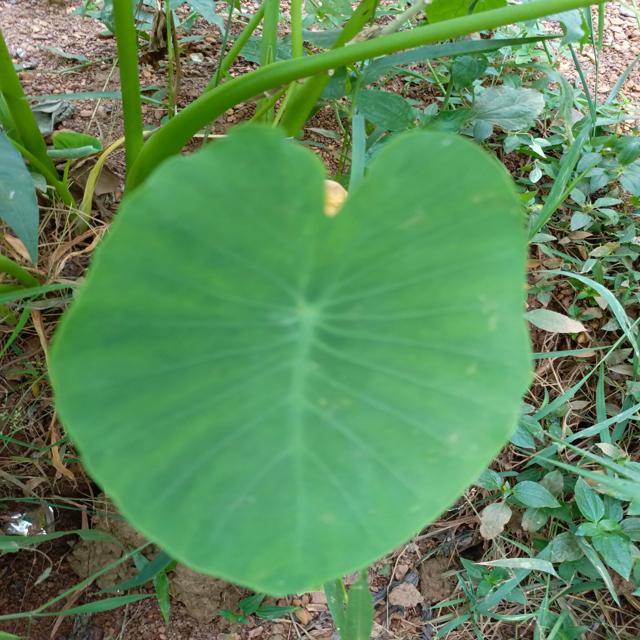
Label: Healthy